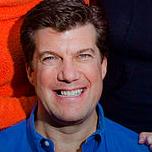
Age: 56